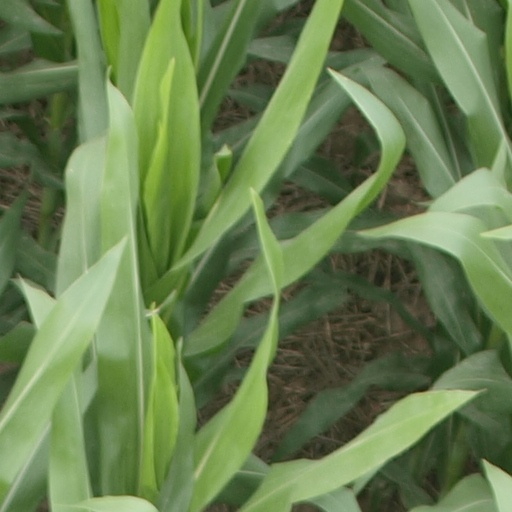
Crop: maize; corn